Fauna of Saskatchewan

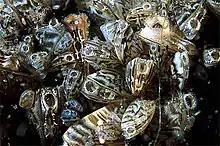
Zebra mussel ("Dreissena polymorpha")

pine needle scale ("Chionaspis pinifoliae"), tomato psyllid ("Bactericera cockerelli"), greenhouse whitefly ("Trialeurodes vaporariorum"), aster leafhopper ("Macrosteles quadrilineatus") alfalfa plant bug ("Adelphocoris lineolatus"), tarnished plant bug ("Lygus lineolaris"), and black grass bug ("Labops hesperius"). Freshwater invertebrates of Saskatchewan typically consist of clams ("Pelycypoda") ("Mollusca Bivalvia"), mollusca ("Gastropoda and Pelecypoda"), leech ("Hirudinea"), freshwater earthworm Oligochaeta, virile crayfish ("Faxonius virilis"), Scud ("Amphipoda"), fairy shrimp ("Anostraca"), Copepod, water flea ("Cladocera"), clam shrimp ("Conchostraca"), water mite ("Hydrachnida") caddisfly ("Trichoptera"), damselfly ("Zygoptera"), mayfly ("Ephemeroptera"), alderfly ("Megaloptera"), seed shrimp ("Ostracod"), and tadpole shrimp ("Notostraca").